Portuguese in France

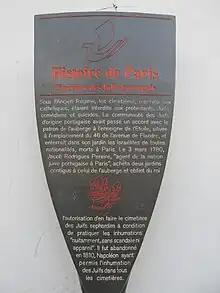
Portuguese-Jewish cemetery plaque in Paris

It is only in the 16th century that one of the first relevant influxes of Portuguese people coming to France was recorded. This immigration was partly a result of the expulsion decree issued in 1496 by the Portuguese monarchy, which targeted Jews and Moors living in Portugal. This decree forced many Jews to either convert to Christianity (leading to the emergence of "Cristão-novos" and of "Crypto-Judaism" practices) or leave the country, leading to a diaspora of Portuguese Jews throughout Europe, including France.